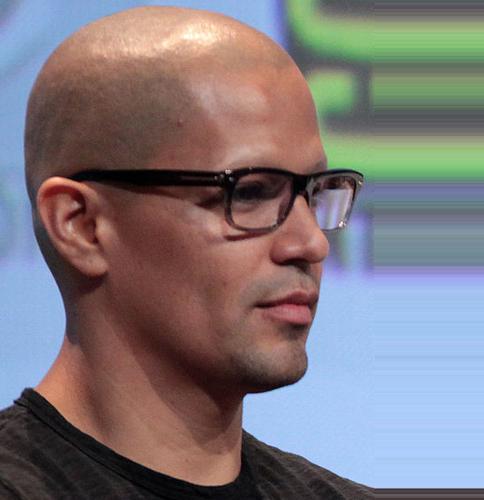
Age: 36